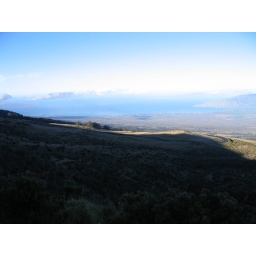
This was the view of the road we were going to bike down. That's west shore in the backgound